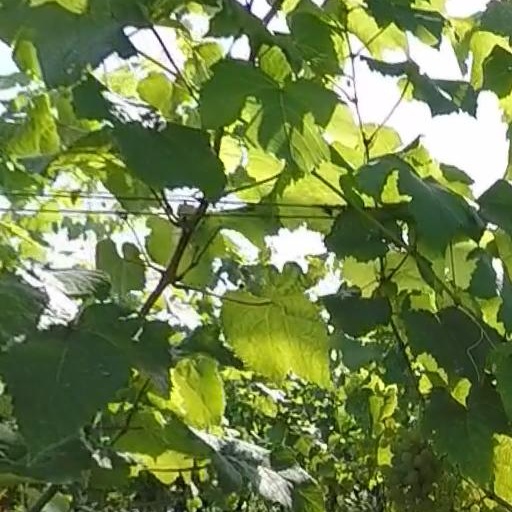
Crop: grape